2003 Acropolis Rally

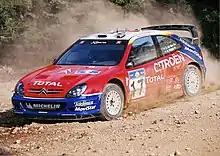
Colin McRae and Derek Ringer's Citroen Xsara WRC

The 2003 Acropolis Rally (formally the 50th Golden Acropolis Rally) was the sixth round of the 2003 World Rally Championship. The race was held over three days between 6 June and 8 June 2003, and was based in Lamia, Greece. Ford's Markko Märtin won the race, his 1st win in the World Rally Championship.